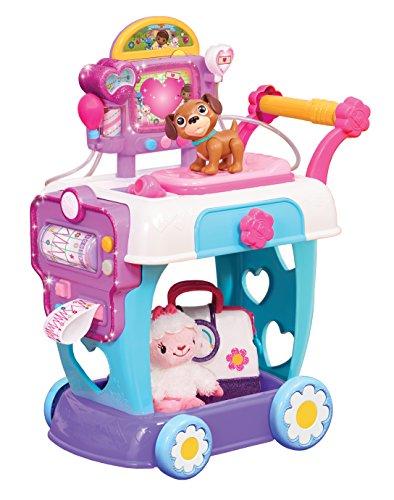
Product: Doc McStuffins Toy Hospital Care Cart
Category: Toys & Games | Dress Up & Pretend Play | Pretend Play
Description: Doc's the best at on the go check ups The Toy Hospital Care Cart features a light and sound patient scanner with two interchangeable cards, a talking EKG area with a printout EKG roller, a kid powered blood pressure pump, a real working drawer, and a patient bed Budding young doctors can roll the kid sized Care Cart and listen to it play the "Welcome to the Hospital" song from the show; Also comes with patient findo.
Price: $48.99
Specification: ProductDimensions:11x18.2x14.7inches|ItemWeight:6.7pounds|ShippingWeight:6.79pounds(Viewshippingratesandpolicies)|DomesticShipping:ItemcanbeshippedwithinU.S.|InternationalShipping:ThisitemcanbeshippedtoselectcountriesoutsideoftheU.S.LearnMore|ASIN:B01DB17HA0|Itemmodelnumber:92095|Manufacturerrecommendedage:3months-6years|Batteries:3AAbatteriesrequired.(included)